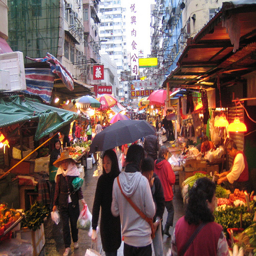
People walking around the market in the rain.
Crowded Asian market with fruits and vegetables and large signs
A view of people holding umbrellas walking through a market.
A crowded open market is in a large city.
There is a large crowd in an outdoor market